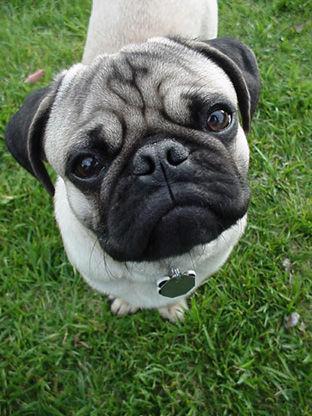
pug